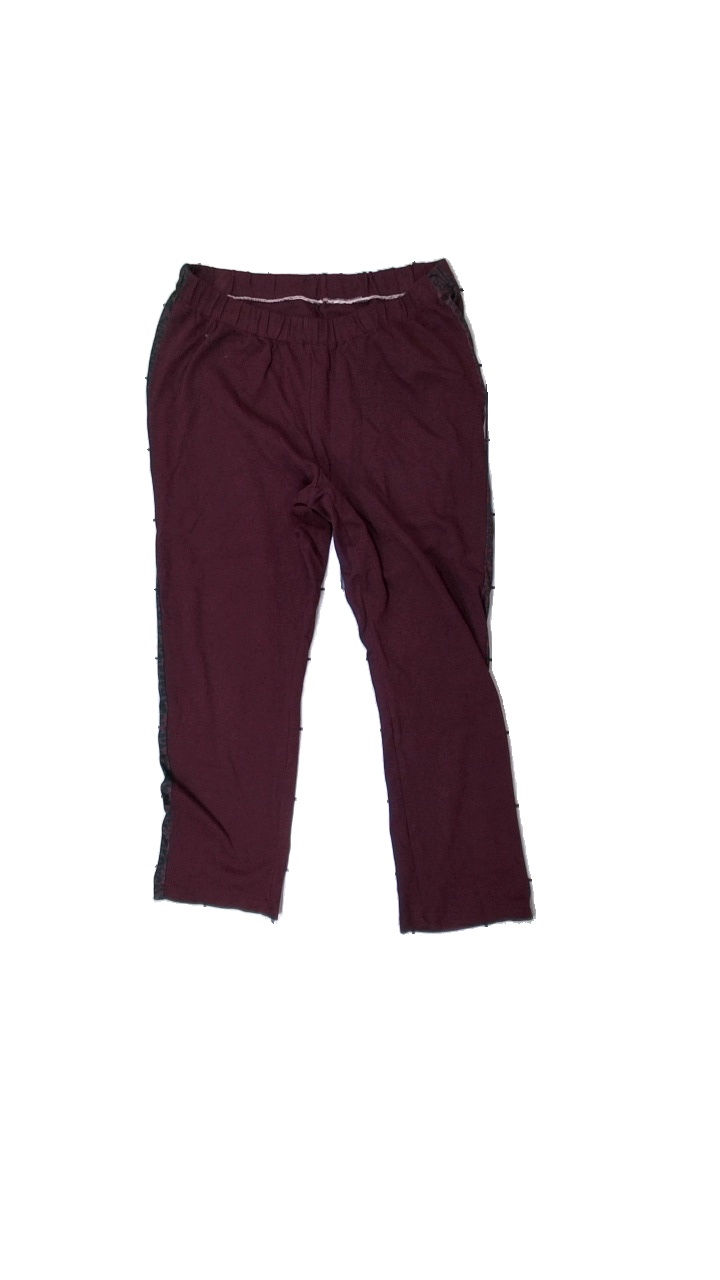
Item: Trousers (Ladies)
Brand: Missing
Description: purple cropped trousers with animal print panels
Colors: Purple
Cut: Cropped
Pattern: Animal print
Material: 100% Cotton
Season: All
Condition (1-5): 2
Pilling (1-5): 5
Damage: holes
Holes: Minor
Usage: Recycle
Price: <50